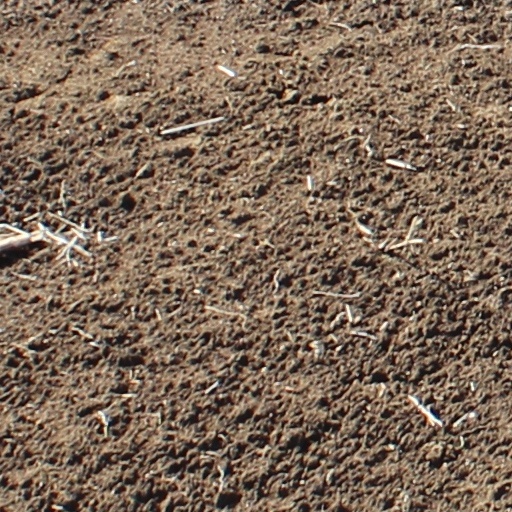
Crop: wheat